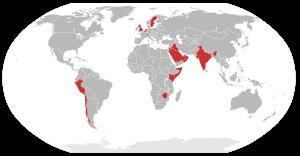
Le Hawker Hunter est un avion de chasse britannique capable de vol supersonique en léger piqué. Il a fait son premier vol en 1951 et a été construit au total à près de 2 000 exemplaires, utilisés par une vingtaine de pays jusqu'à la fin des années 1990. Fort apprécié des pilotes, le Hunter affichait de bonnes performances pour l'époque en étant à la fois rapide, très manœuvrable et robuste. Il est retiré du service armé en 2014 par le Liban, son dernier utilisateur au sein d'une force militaire. D'autres appareils sont mis en œuvre par des sociétés privées.